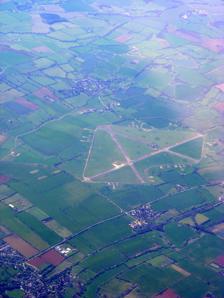
Building: RAF Barford St John
Country: United Kingdom
Year built: 1941
RAF Barford St John Near Bloxham , Oxfordshire in England Aerial view of RAF Barford St John during 2011 RAF Barford St John Shown within Oxfordshire Coordinates 52°00′13″N 001°21′36″W / 52.00361°N 1.36000°W / 52.00361; -1.36000 Type Royal Air Force station ( US Visiting Forces ) Code BJ Site information Owner Ministry of Defence Operator United States Air Force Controlled by US Air Forces in Europe – Air Forces Africa formerly RAF Flying Training Command (1941-42) RAF Bomber Command * No. 92 (OTU) Group RAF Condition Operational Site history Built 1941 ( 1941 ) In use 1941 – 1946 ( Royal Air Force ) 1951 – present ( US Air Force ) Airfield information Elevation 116 metres (381 ft) AMSL Runways Direction Length and surface 09/27 1,670 metres (5,479 ft) Asphalt 16/34 1,215 metres (3,986 ft) Asphalt 02/20 1,210 metres (3,970 ft) Asphalt Notes: Flying ceased in 1946 Royal Air Force Barford St John or more simply RAF Barford St John is a Royal Air Force station just north of the village of Barford St. John , Oxfordshire , England .  It is now a non-flying facility, operated by the United States Air Force as a communications centre with many large communications aerials, and is a satellite of RAF Croughton . History RAF use RAF Barford St John was opened on 30 July 1941 as a training facility for RAF Flying Training Command .  It had three grass runways, used primarily by Airspeed Oxfords of No. 15 Service Flying Training School RAF from RAF Kidlington . The airfield was rebuilt as an RAF Bomber Command airfield with paved runways and night operations equipment and reopened as a satellite for RAF Upper Heyford in December 1942. In 1943 the station served as flight test centre for its Gloster E.28/39 and Gloster Meteor jet aircraft. Bomber Command and No. 16 Operational Training Unit was stationed there with Vickers Wellingtons until December 1944. No. 1655 Mosquito Training Unit RAF replaced the Wellingtons at that time. After the war the airfield was closed in 1946 and placed into care and maintenance. The site was used for some background filming for the 1949 film Twelve O'Clock High . The following units were also there at some point: No. 4 Squadron RAF Satellite for No. 21 Heavy Glider Conversion Unit RAF (December 1944) No. 169 Squadron RAF No. 170 Squadron RAF USAF use In 1951 the United States Air Force opened a communications (transmitter) centre on the airfield. The site has a Scope Signal III installation which was used to modernize "Giant Talk", Strategic Air Command 's world-wide command and controls network, which operates from RAF Croughton . See also List of Royal Air Force stations United States Air Forces in Europe – Air Forces Africa References Wikimedia Commons has media related to RAF Barford St John . Citations